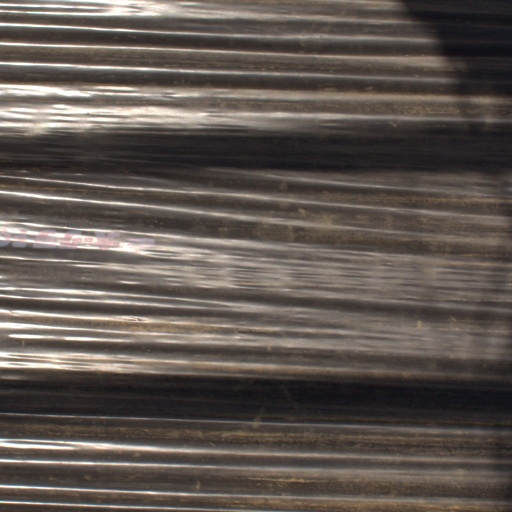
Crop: Jerusalem artichoke